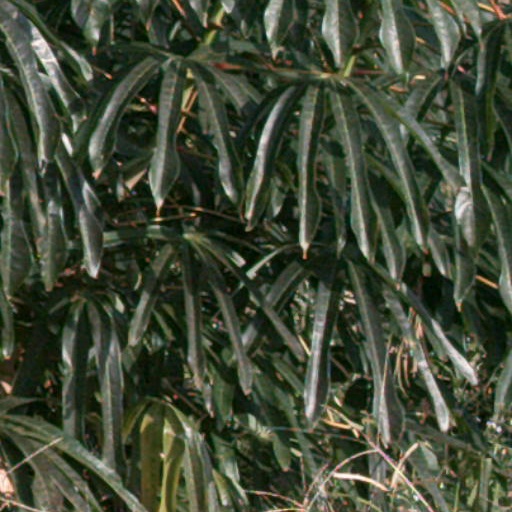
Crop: cassava